2019–2020 Hong Kong protests

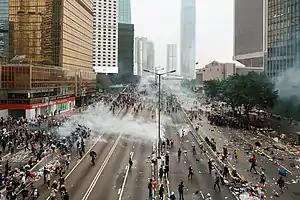
Police used tear gas to disperse protesters gathering outside the Legislative Council Complex on 12 June 2019.

After several protests in March and April 2019, the anti-extradition issue attracted more attention when pro-democratic lawmakers in the Legislative Council launched a filibuster campaign against the bill. In response, the Secretary of Security John Lee announced that the government would resume second reading of the bill in full council on 12 June 2019, bypassing the Bills Committee. With the possibility of a second reading of the bill, the Civil Human Rights Front (CHRF) launched their third protest march on 9 June. While police estimated attendance at the march on Hong Kong Island at 270,000, the organisers claimed that 1.03 million people had attended the rally, a number unprecedently high for the city. Carrie Lam insisted second reading and debate over the bill be resumed on 12 June. Protesters successfully stopped the LegCo from resuming second reading of the bill by surrounding the LegCo Complex. Police Commissioner Stephen Lo declared the clashes a "riot" but on 17 June said that he had merely meant protesters who had displayed violent behaviour. Police were criticised for using excessive force at the clashes, such as firing tear gas at protesters at an approved rally. Following the clashes, protesters began calling for an independent inquiry into police brutality; they also urged the government to retract the "riot" characterisation.